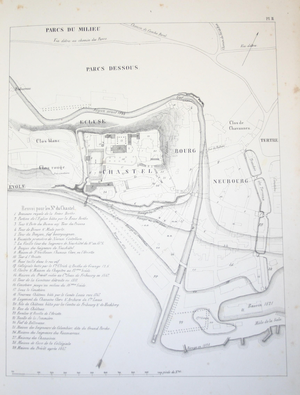
Neuchâtel est une ville de Suisse, chef-lieu du canton de Neuchâtel et de l'ancien district de Neuchâtel. Située dans la région Littoral au bord du lac de Neuchâtel, sur le flanc sud du massif du Jura, elle fait face à la chaîne des Alpes.